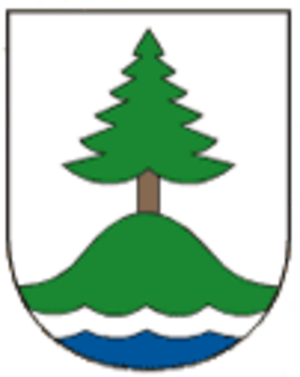
Ostravice est une commune du district de Frýdek-Místek, dans la région de Moravie-Silésie, en République tchèque. Sa population s'élevait à 2 410 habitants en 2018.